Harihar Dham

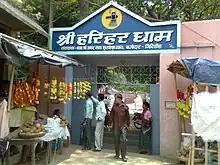
Harihar Dham

Harihar Dham temple, commonly known as "Harihar Dham" located in Bagodar, Giridih, of Indian state of Jharkhand has the distinction of having Shivalinga.